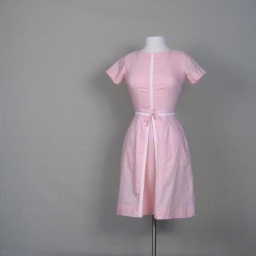
1950s blush pink dress by Helen Whiting